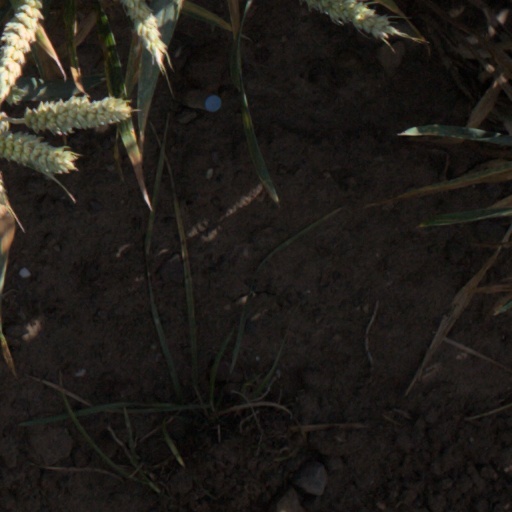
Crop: wheat